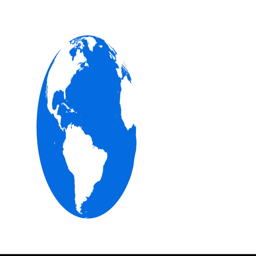
globe of the world isolated on white looped .